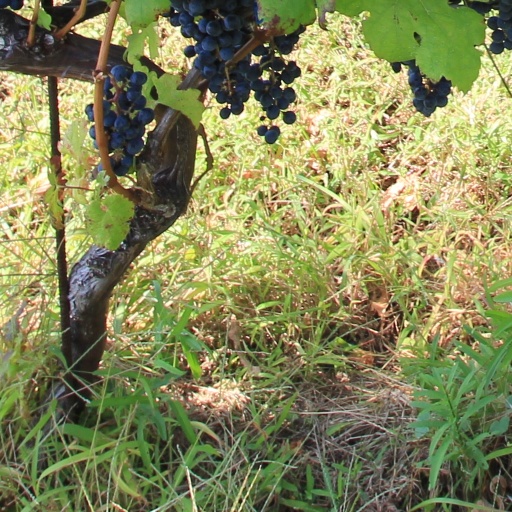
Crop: grape